Legal system of Saudi Arabia

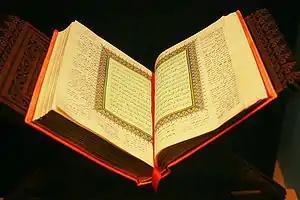
The Qur'an, declared to be Saudi Arabia's constitution

Saudi Arabia is an absolute monarchy, and has no legally binding written constitution. However, in 1992, the Basic Law of Saudi Arabia was adopted by royal decree. The Basic Law outlines the responsibilities and processes of the governing institutions but is insufficiently specific to be considered a constitution. It declares that the king must comply with Sharia (that is, Islamic law) and that the Quran and the Sunna (the traditions of Muhammad) are the country's constitution. Interpretation of the Quran and the Sunna remains necessary, and this is carried out by the ulema, the Saudi religious establishment.